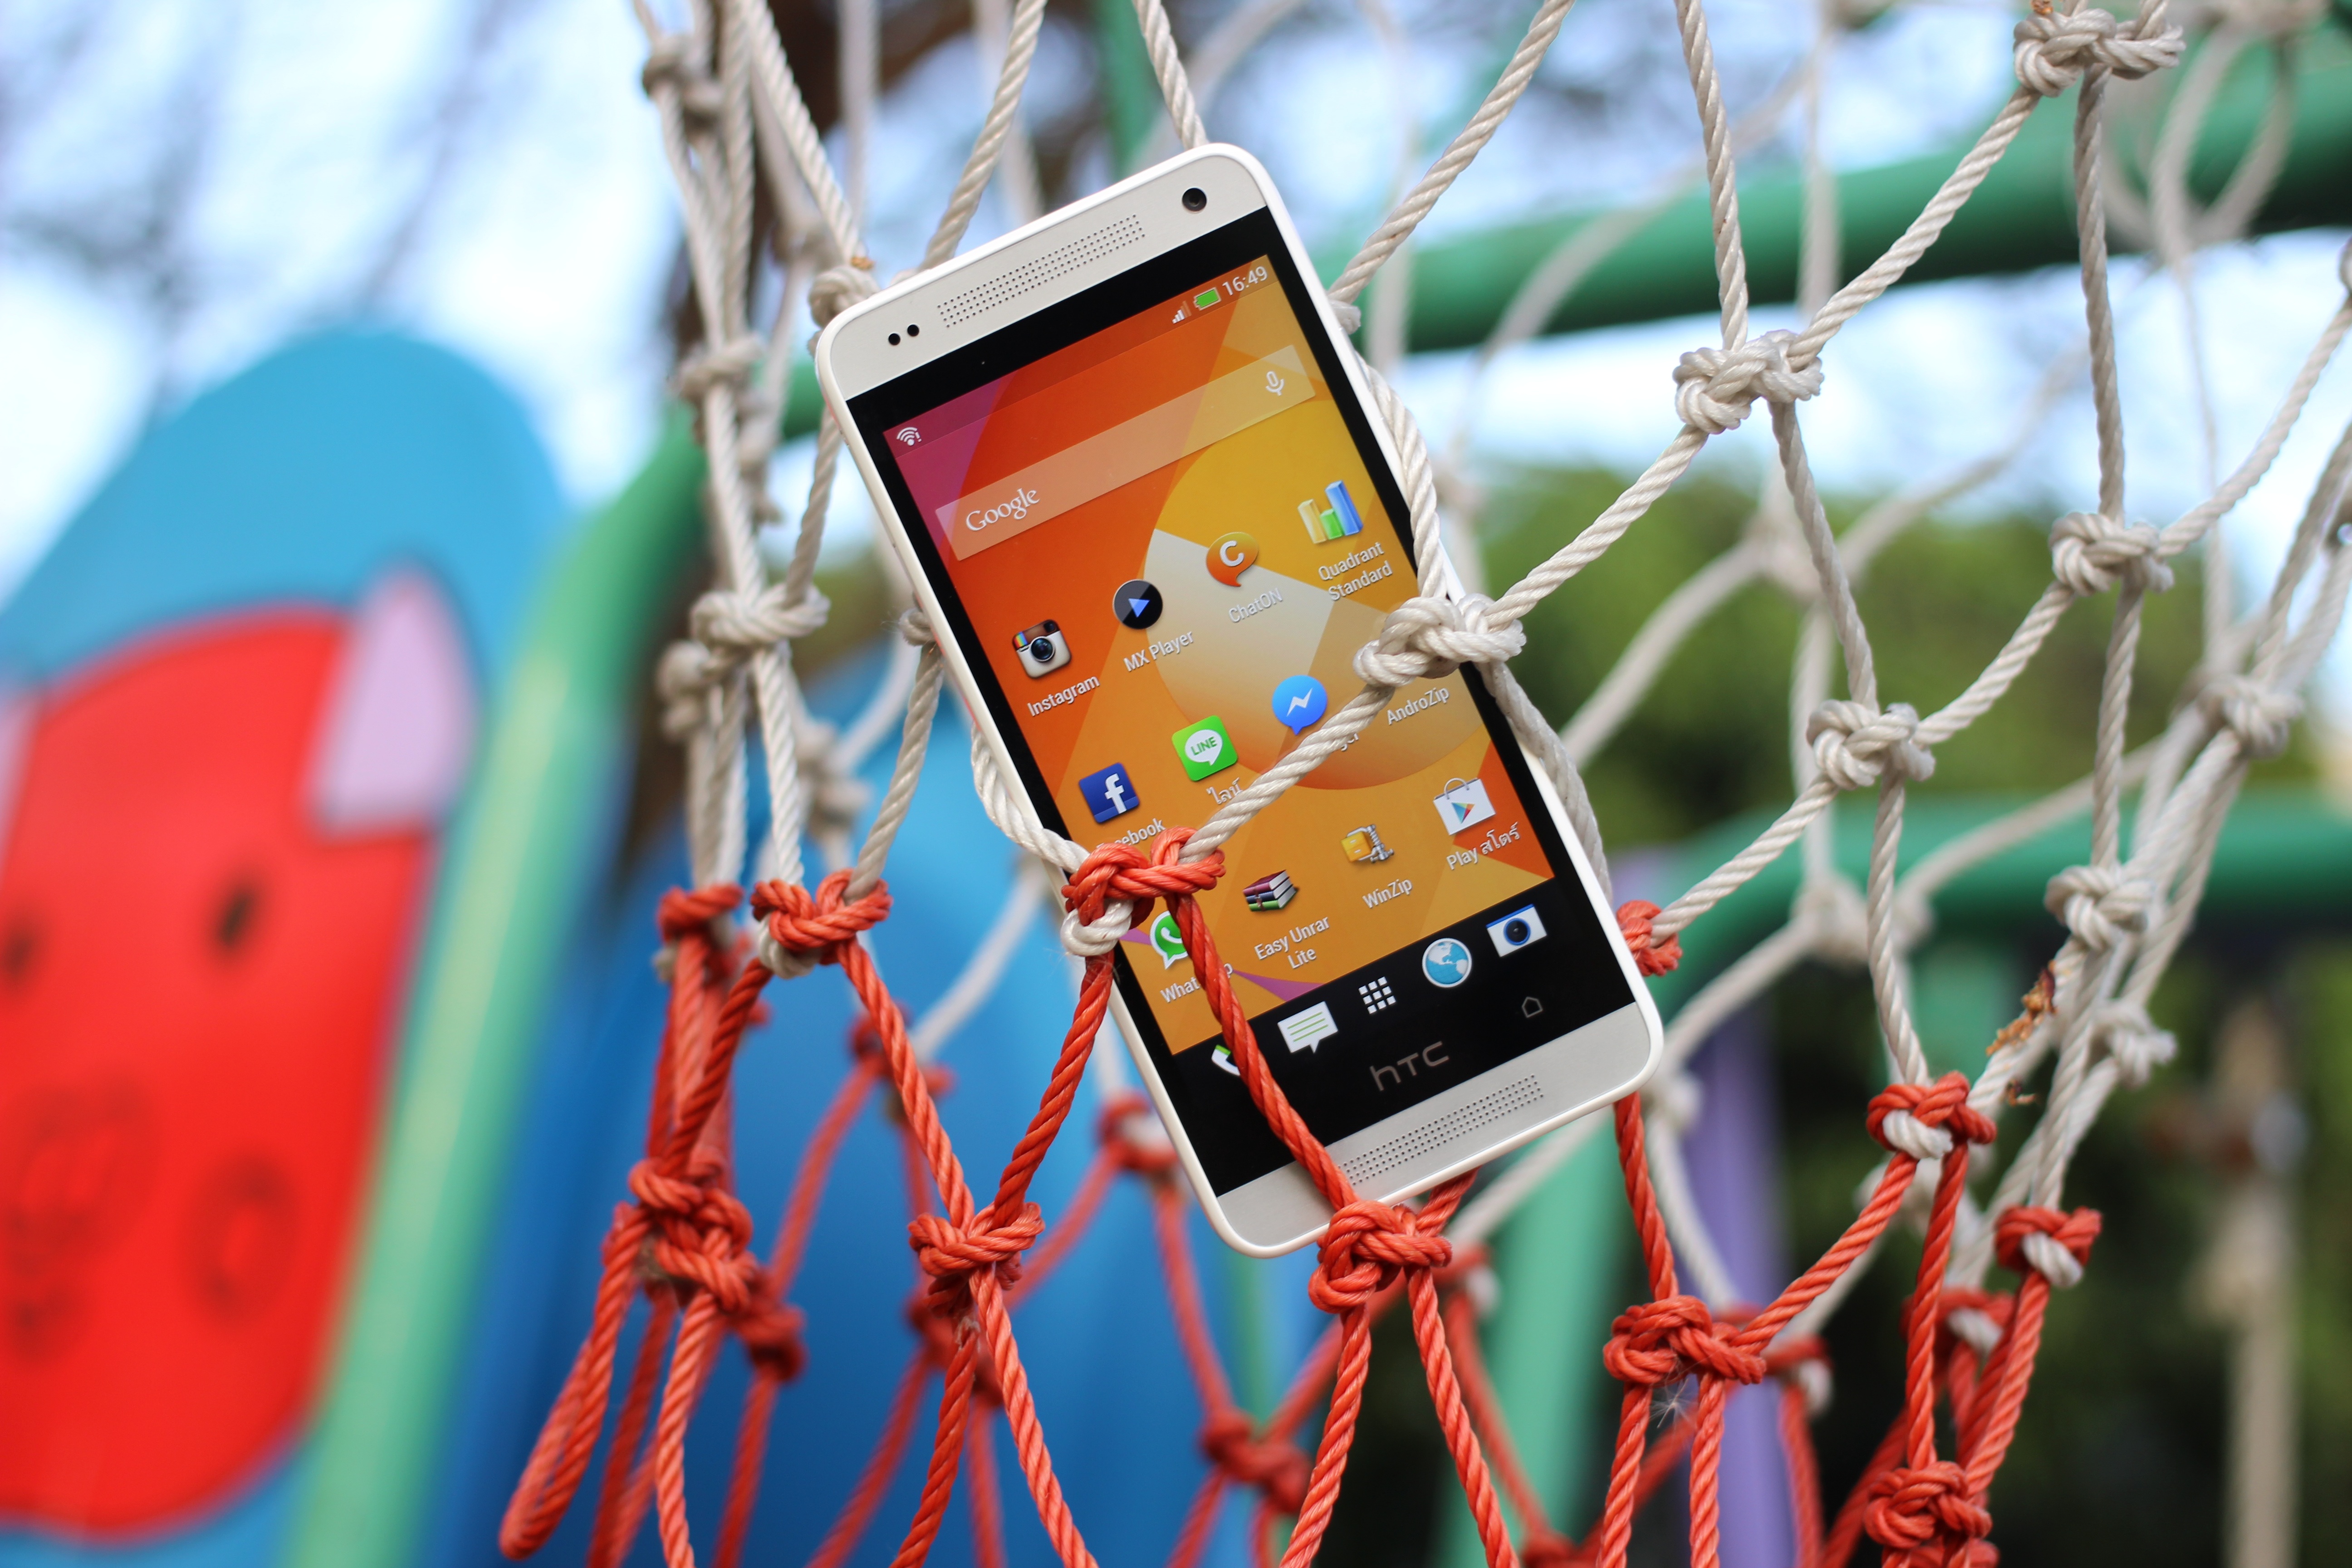
smartphone, mobile, green, red, color, blue, mobile phone, net, android, hts